Paul I of Russia

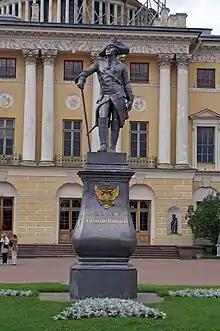
A statue of Emperor Paul in front of the Pavlovsk Palace

In 1772, Paul took a mistress, named Sophia Razumovskaya, and had a child with her, named Semyon Veliky (1772 - 1794).